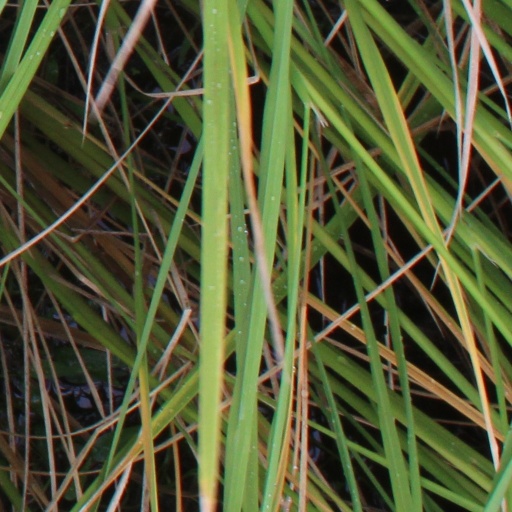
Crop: rice